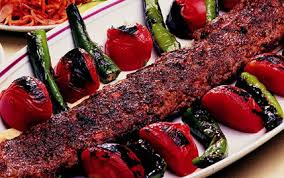
Yemek: kebap